John Keats

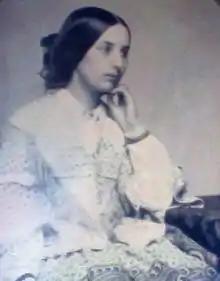
An ambrotype of Fanny Brawne taken circa 1850 (photograph on glass)

On 3 April 1819, Brawne and her widowed mother moved into the other half of Dilke's Wentworth Place, and Keats and Brawne were able to see each other every day. Keats began to lend Brawne books, such as Dante's "Inferno", and they would read together. He gave her the love sonnet "Bright Star" (perhaps revised for her) as a declaration. It was a work in progress which he continued until the last months of his life, and the poem came to be associated with their relationship. "All his desires were concentrated on Fanny". From this point there is no further documented mention of Isabella Jones.